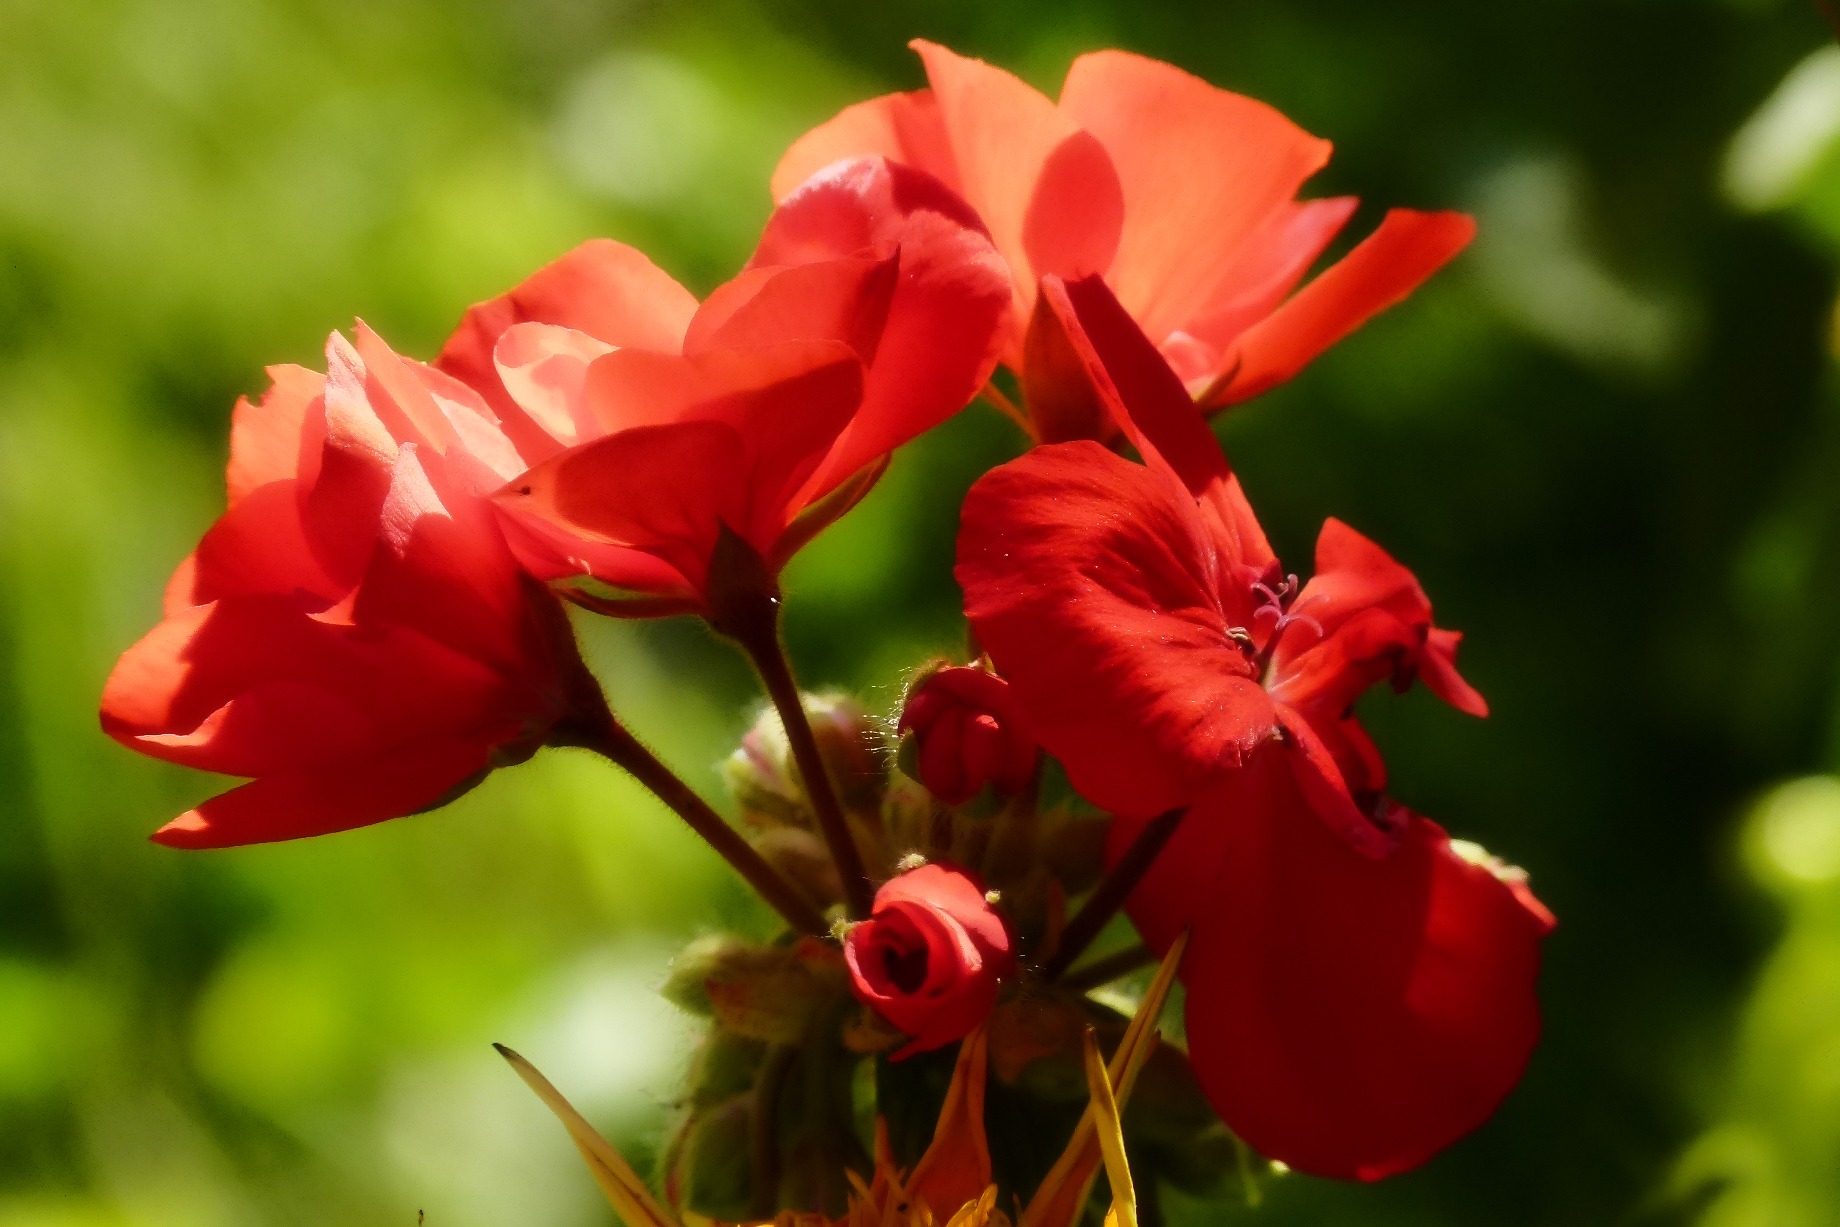
blossom, plant, house, flower, petal, bloom, floral, red, botany, blooming, flora, geranium, gardening, shrub, macro photography, flowering plant, rose family, annual plant, land plant